Tokyo Metro Chiyoda Line

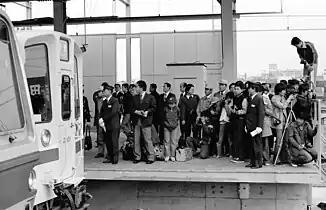
Opening ceremony of through services at Yoyogi-Uehara Station, with an Odakyu 9000 series and TRTA 6000 series present, March 31, 1978

The first stretch was opened on December 20, 1969 between and . The line was almost completed by October 10, 1972 when it reached , although the section to was not completed until March 31, 1978.